Australia in the Second Boer War

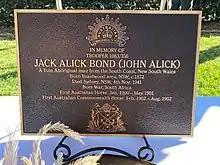
Jack Alick Bond's grave plaque recognising his two tours of service during the Boer War

The Australian contribution consisted of five phases. The first was the contingents each government dispatched in response to the outbreak of the war. Although hostilities only commenced on 10 October 1899, the first squadron of New South Wales Lancers arrived in Cape Town on 2 November to join the British force assembled under the command of General Sir Redvers Henry Buller. The Lancers had been training in England at the time, and were quickly dispatched to southern Africa as soon as permission was received from the Government of New South Wales.